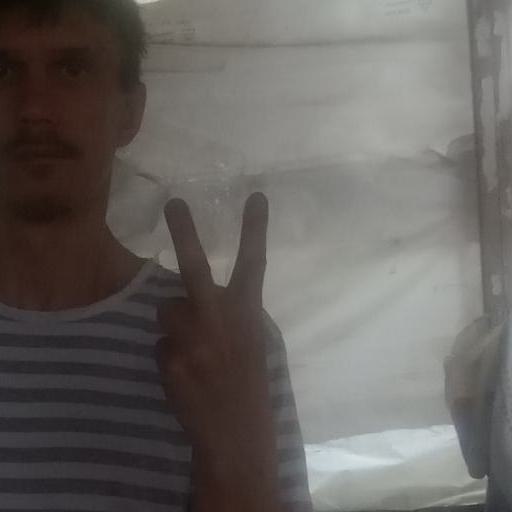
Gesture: peace_inverted